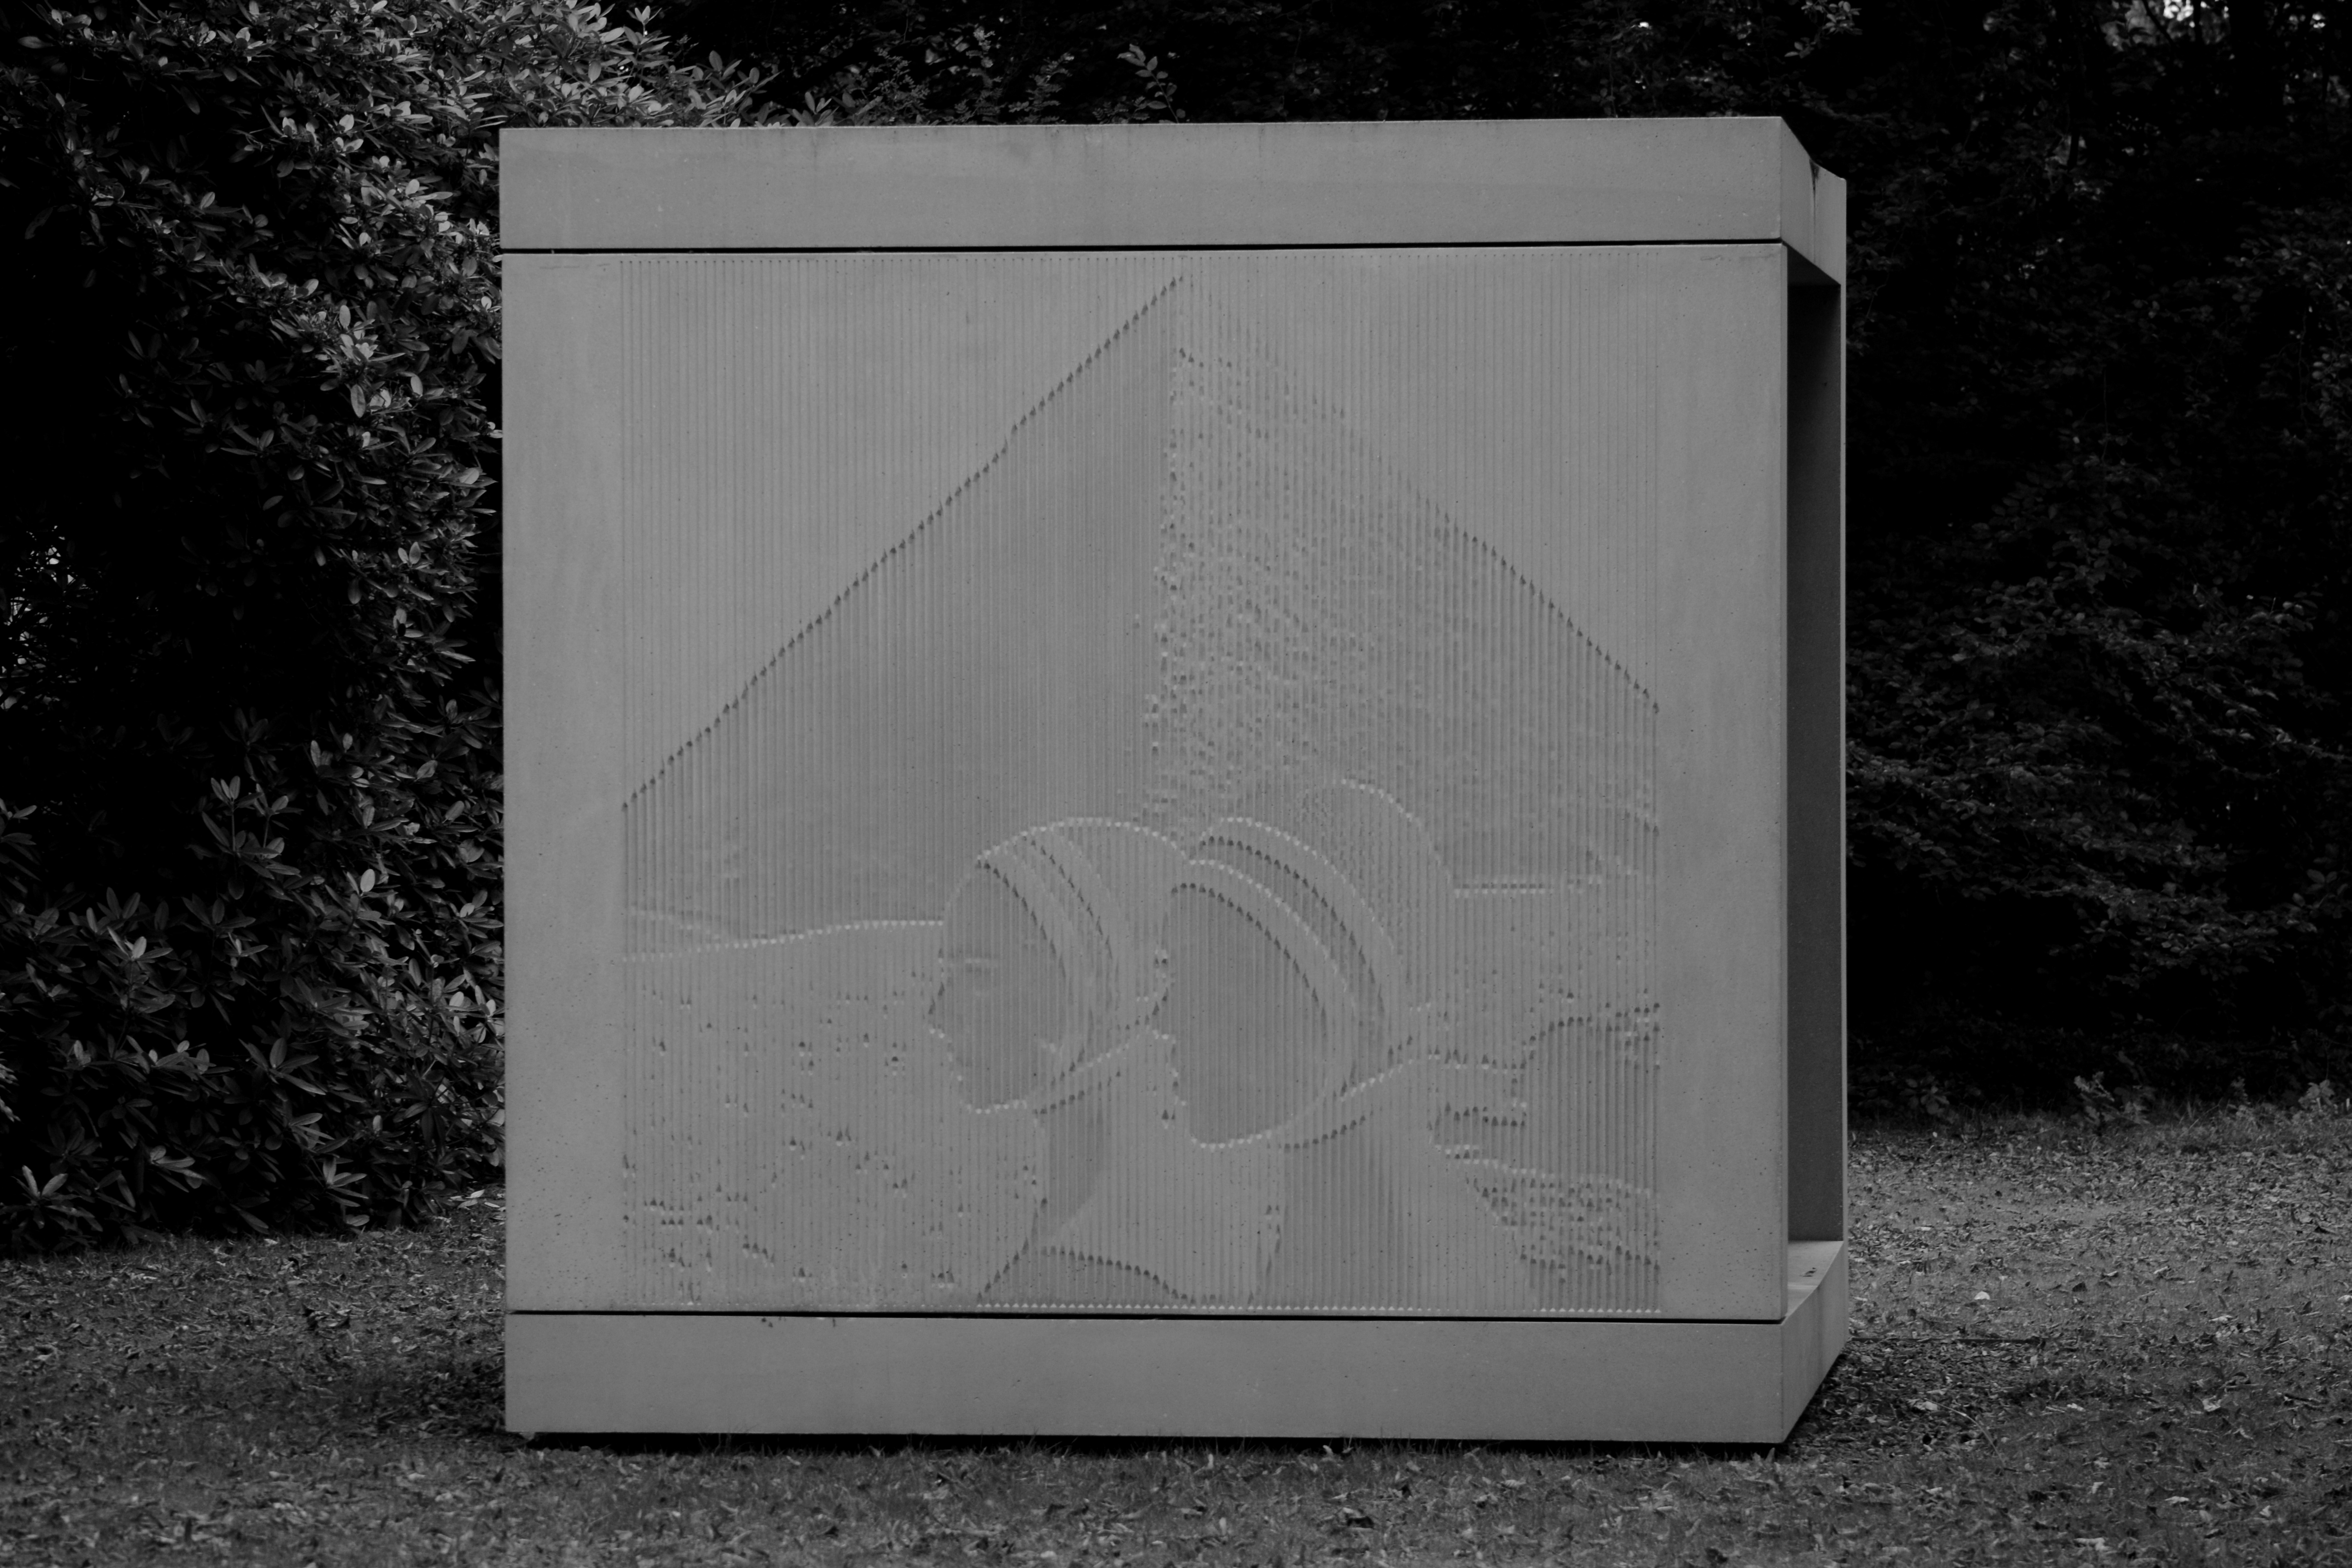
black and white, architecture, white, building, wall, chinese, cemetery, black, monochrome, memorial, tomb, shape, hamburg, monochrome photography